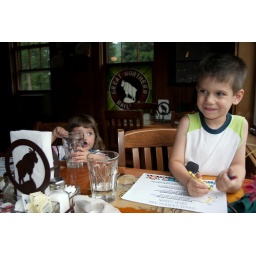
The kids enjoy their ice cubes in the water glasses as we wait for our meal at the Inn.